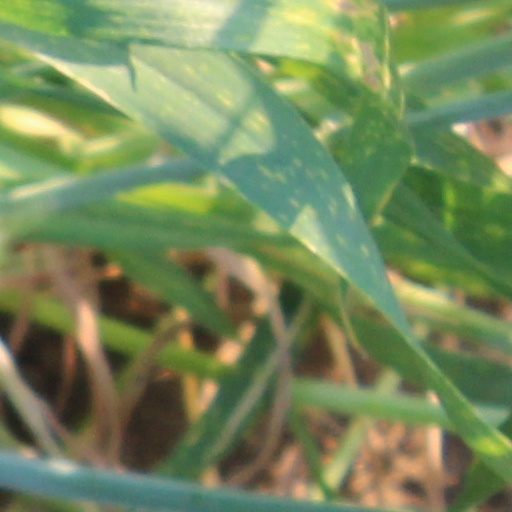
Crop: wheat